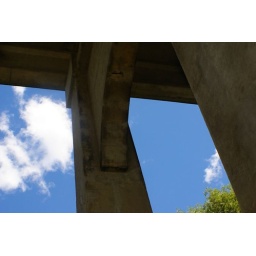
bridge over troubled water 1